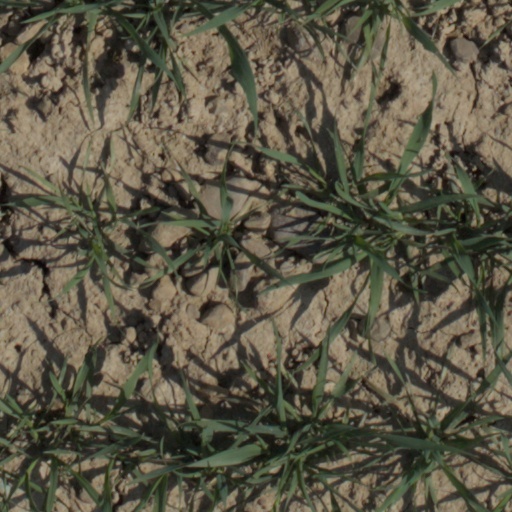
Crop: wheat